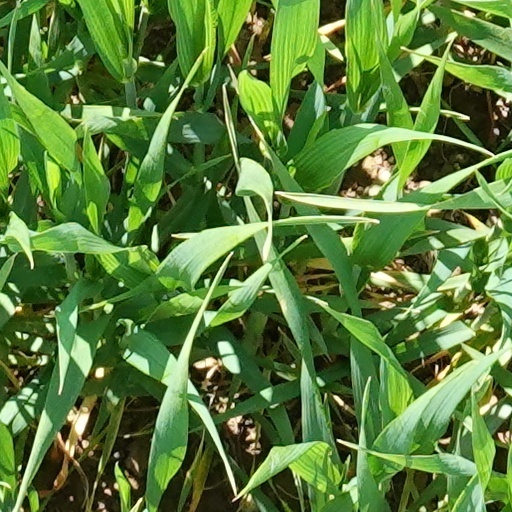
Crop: wheat